The FJ Holden

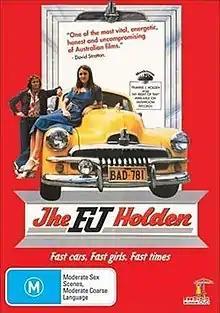
DVD cover

The FJ Holden is a 1977 Australian film directed by Michael Thornhill. "The FJ Holden" is a snapshot of the life of young teenage men in Bankstown, New South Wales, Australia in the 1970s and deals with the characters' difficulty in reconciling mateship with respect for a girlfriend.